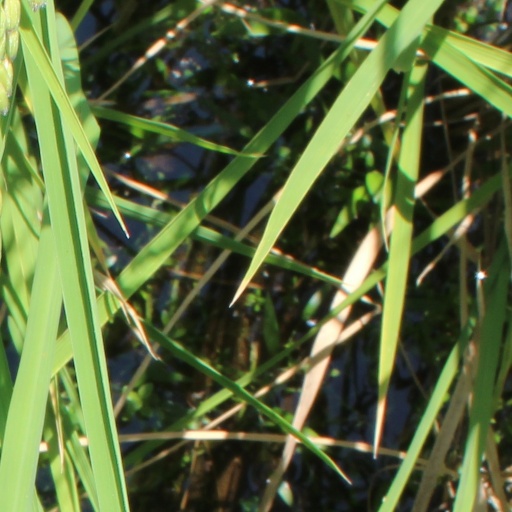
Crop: rice